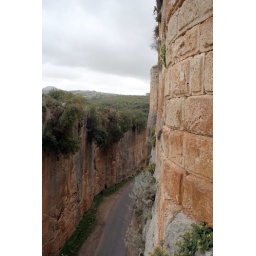
Looking down on the road below the eastern wall of Qalat Saladin (formerly Saone), a Crusader castle in western Syria.